Bell Telephone Company

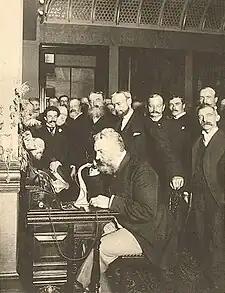
A grizzly and well-dressed Alexander Graham Bell sits at a desk talking over a candle-stick telephone, surrounded by numerous business executives and news reporters who are witnessing a historic event in the atrium of a large corporate building.

Both Hubbard's and Sanders' roles in the newly born company were pivotal to its early survival and its eventual growth to become a corporate giant. Hubbard's very early structuring of its telephone service by leasing, instead of selling telephones, was critical to its success. He based his decision on the previous legal work he performed for the Gordon McKay Shoe Machinery Company, where its shoe sewing machines were leased, not sold, and royalties also had to be paid to the Gordon McKay Company based on the numbers of shoes produced. Hubbard insisted that leasing was the better option, even if it significantly raised the need for initial capital expenses. Sanders for his part, a wealthy leather merchant, provided most of the financing for both Bell's research and the young company, eventually amounting to expenditures of some $110,000 "before he received any reimbursement" by the sale of his shares.